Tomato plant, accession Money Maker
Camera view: tilt-top (135 deg); turntable rotation: 210 degrees
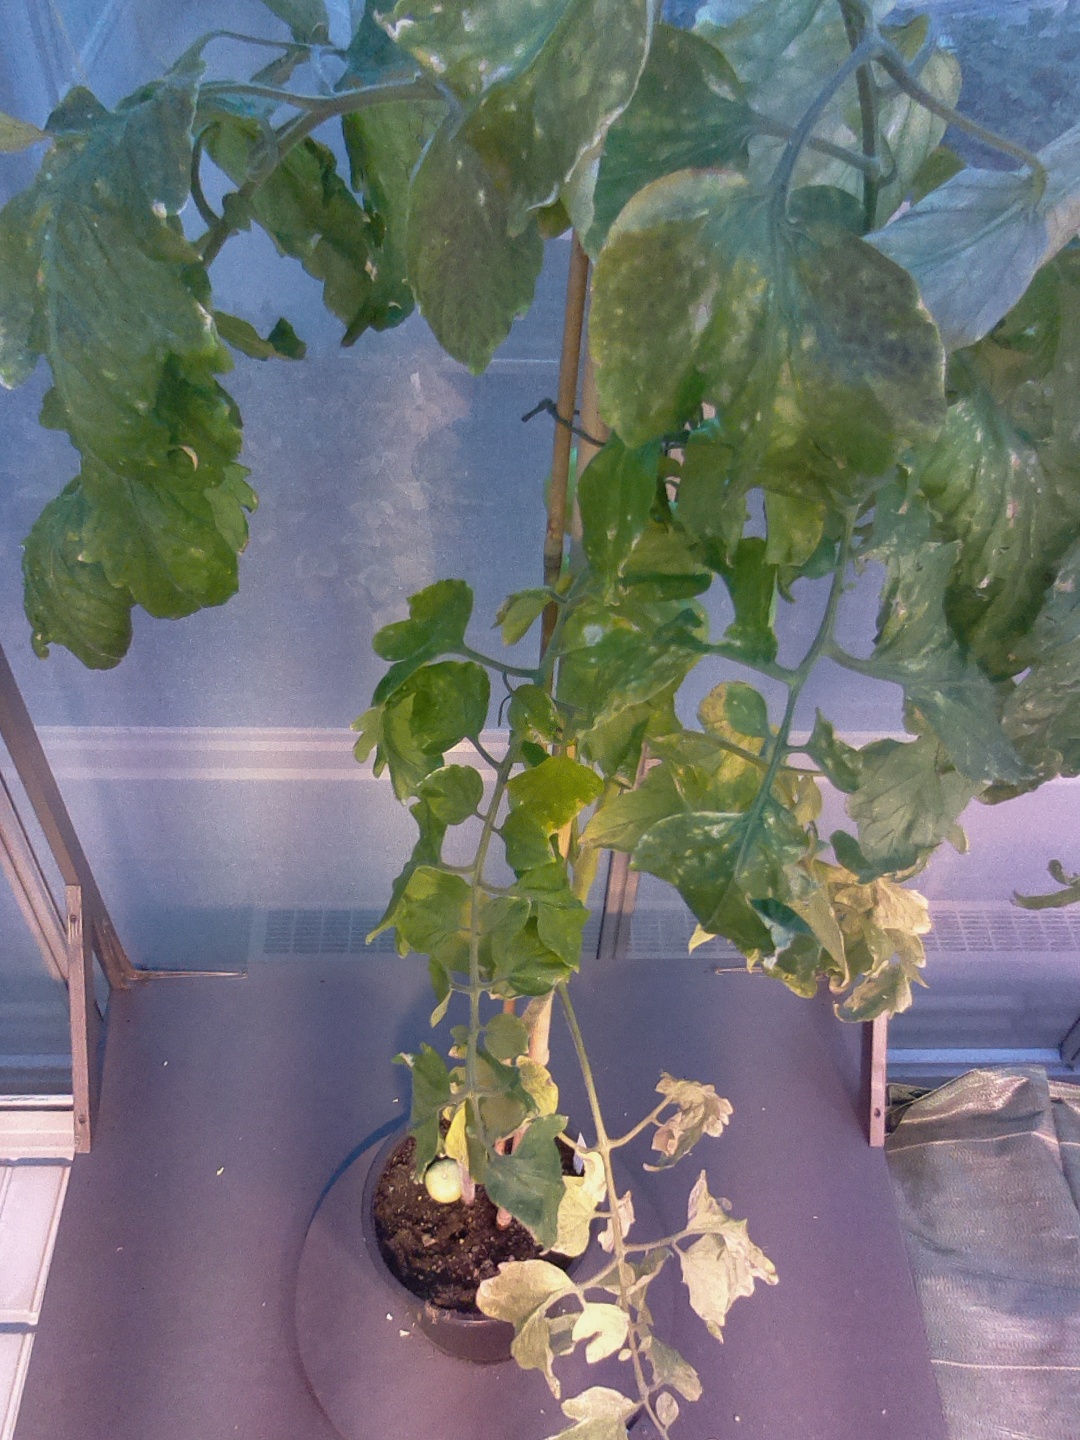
BBCH growth stage 79: 90% -100% of final fruit size